Forbidden City Chamber Orchestra

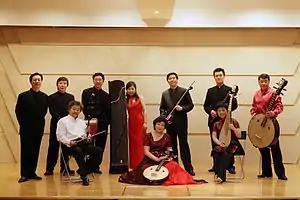
Forbidden City Chamber Orchestra

The Forbidden City Chamber Orchestra (Chinese: 紫禁城室内乐团; pinyin: Zǐjìnchéng Shìnèi Yuètuán) is a chamber orchestra based in Beijing, China, which is composed of eleven classically trained musicians, who interpret elements of Chinese folk music. The intention of the group is to express the changes taking place in contemporary Chinese culture, through the sounds of ancient instruments. It has participated in important national and international music events held in Brisbane, Canberra, Wellington, Christchurch.